Answer in natural language. Considering the relative positions, is framed mountain landscape photo above or below dining table? Choose between the following options: above or below
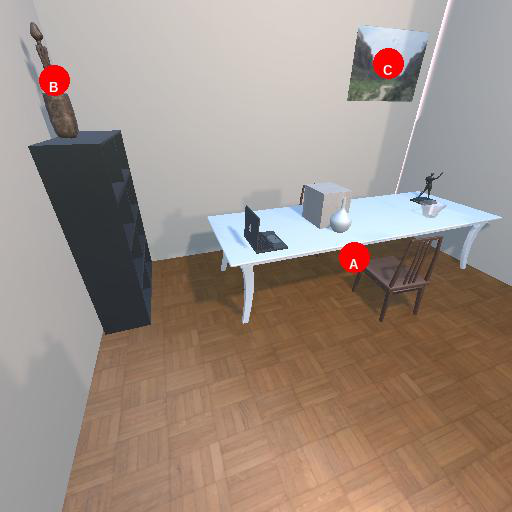
<answer>above</answer>